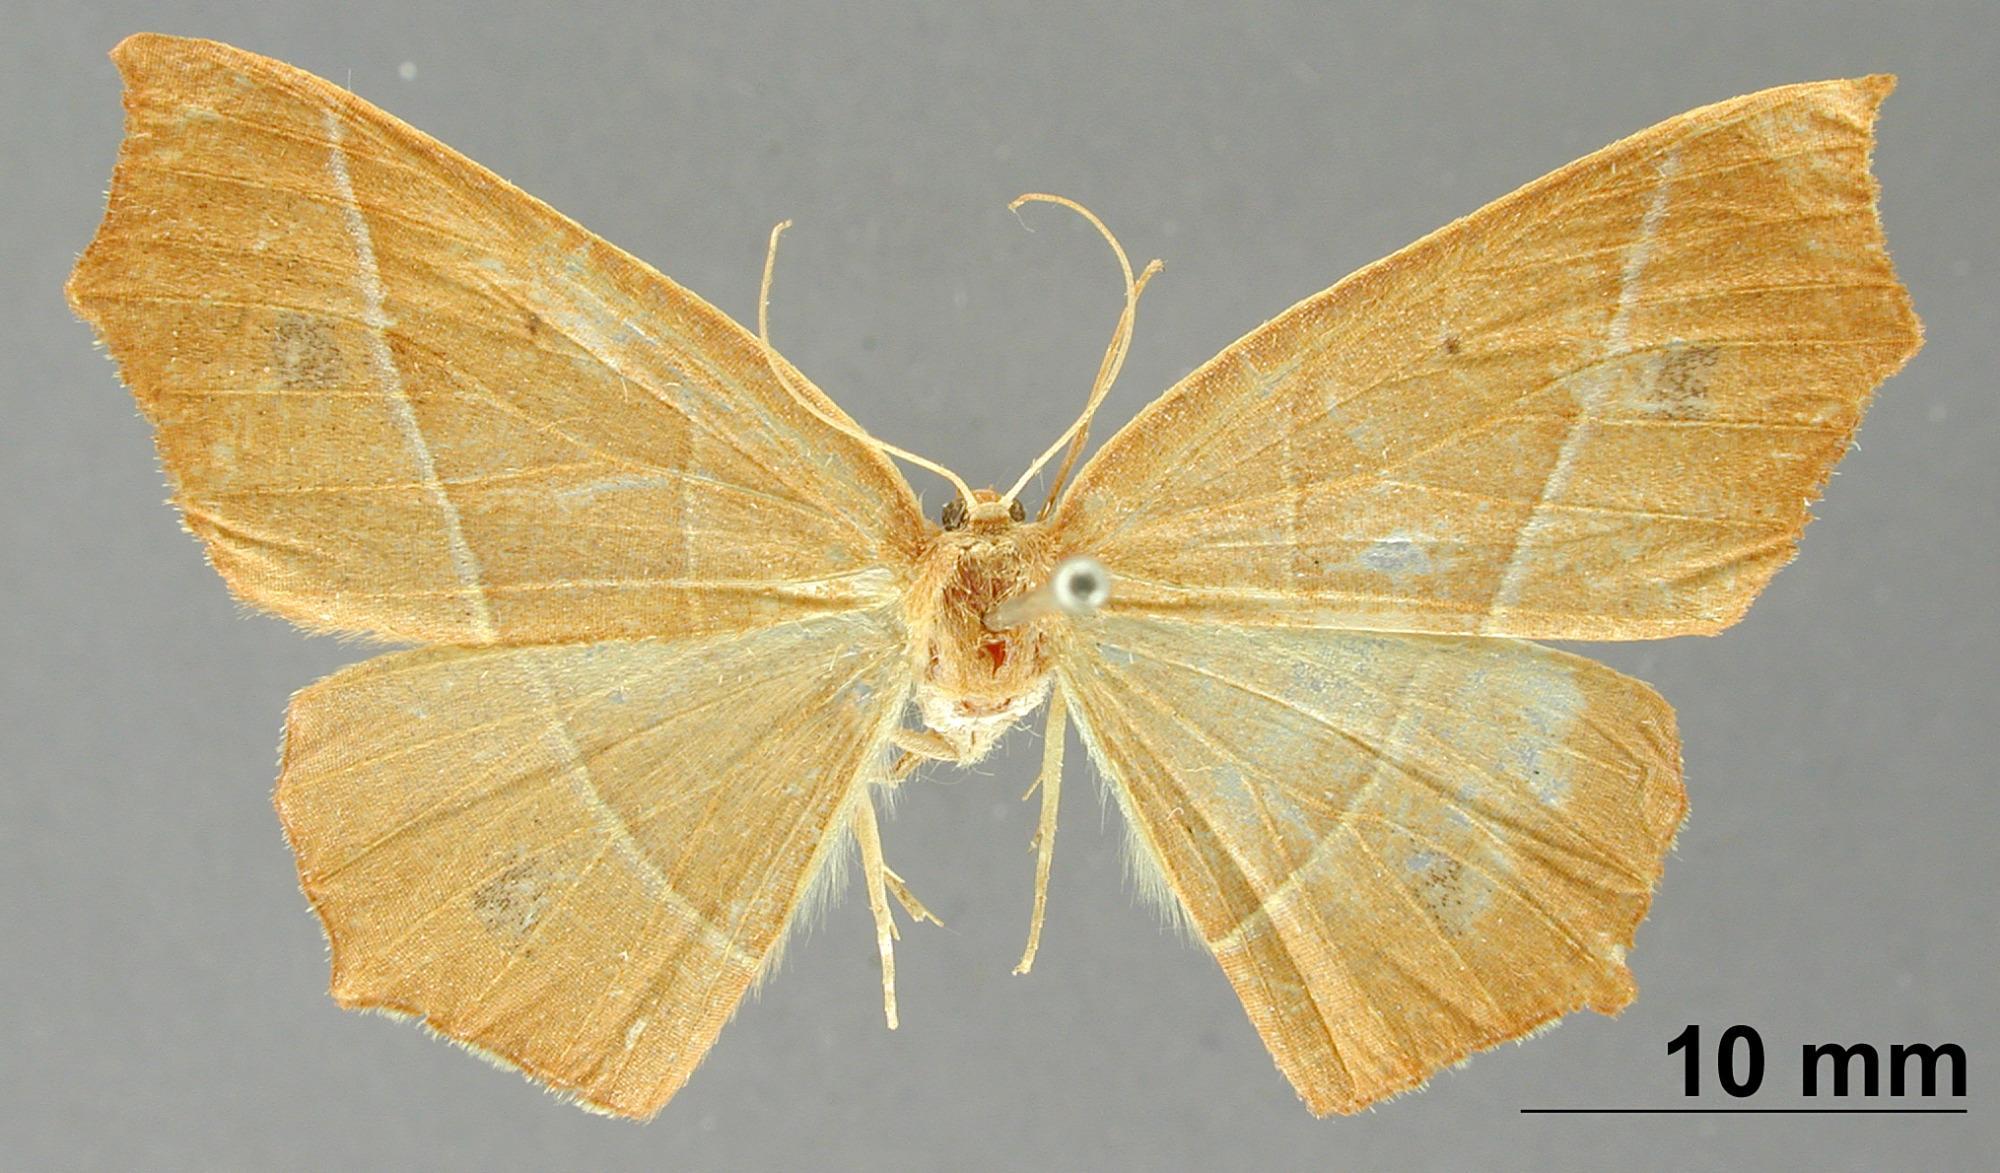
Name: Metanema margica
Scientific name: Metanema margica Schaus, 1901
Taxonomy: Animalia, Arthropoda, Insecta, Lepidoptera, Geometridae, Ennominae
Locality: Orizaba, Mexico, Mexico